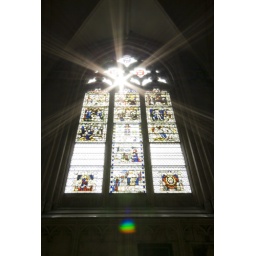
The sunlight streams through a stained glass window in York Minster